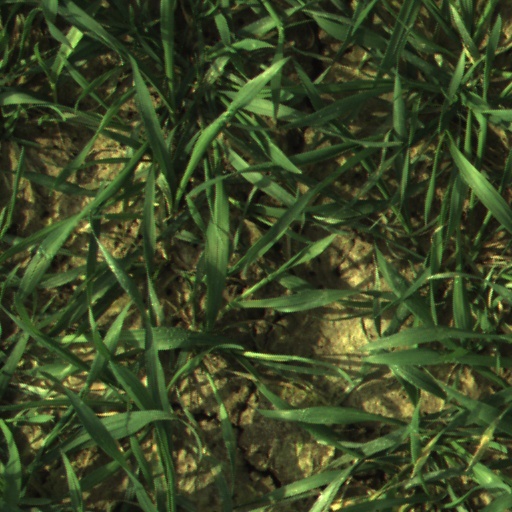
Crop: wheat